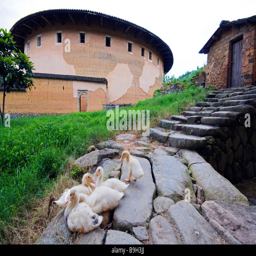
ducks to a stone path at the site